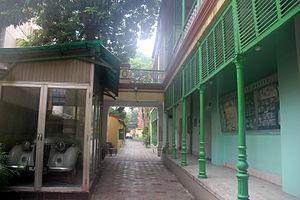
Subhas Chandra Bose, né le 23 janvier 1897 à Cuttack et vraisemblablement mort le 18 août 1945 à Taipei, est l’un des principaux dirigeants indépendantistes indiens à l'époque de la colonisation britannique. Surnommé Netaji, il s'est allié, au nom de l'anti-colonialisme, à l'Allemagne nazie et à l'Empire du Japon contre l'Empire britannique durant la Seconde Guerre mondiale.